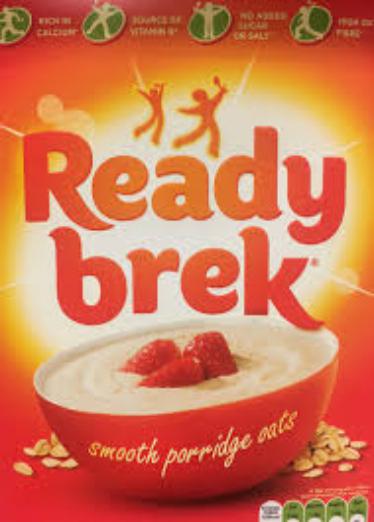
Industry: Food